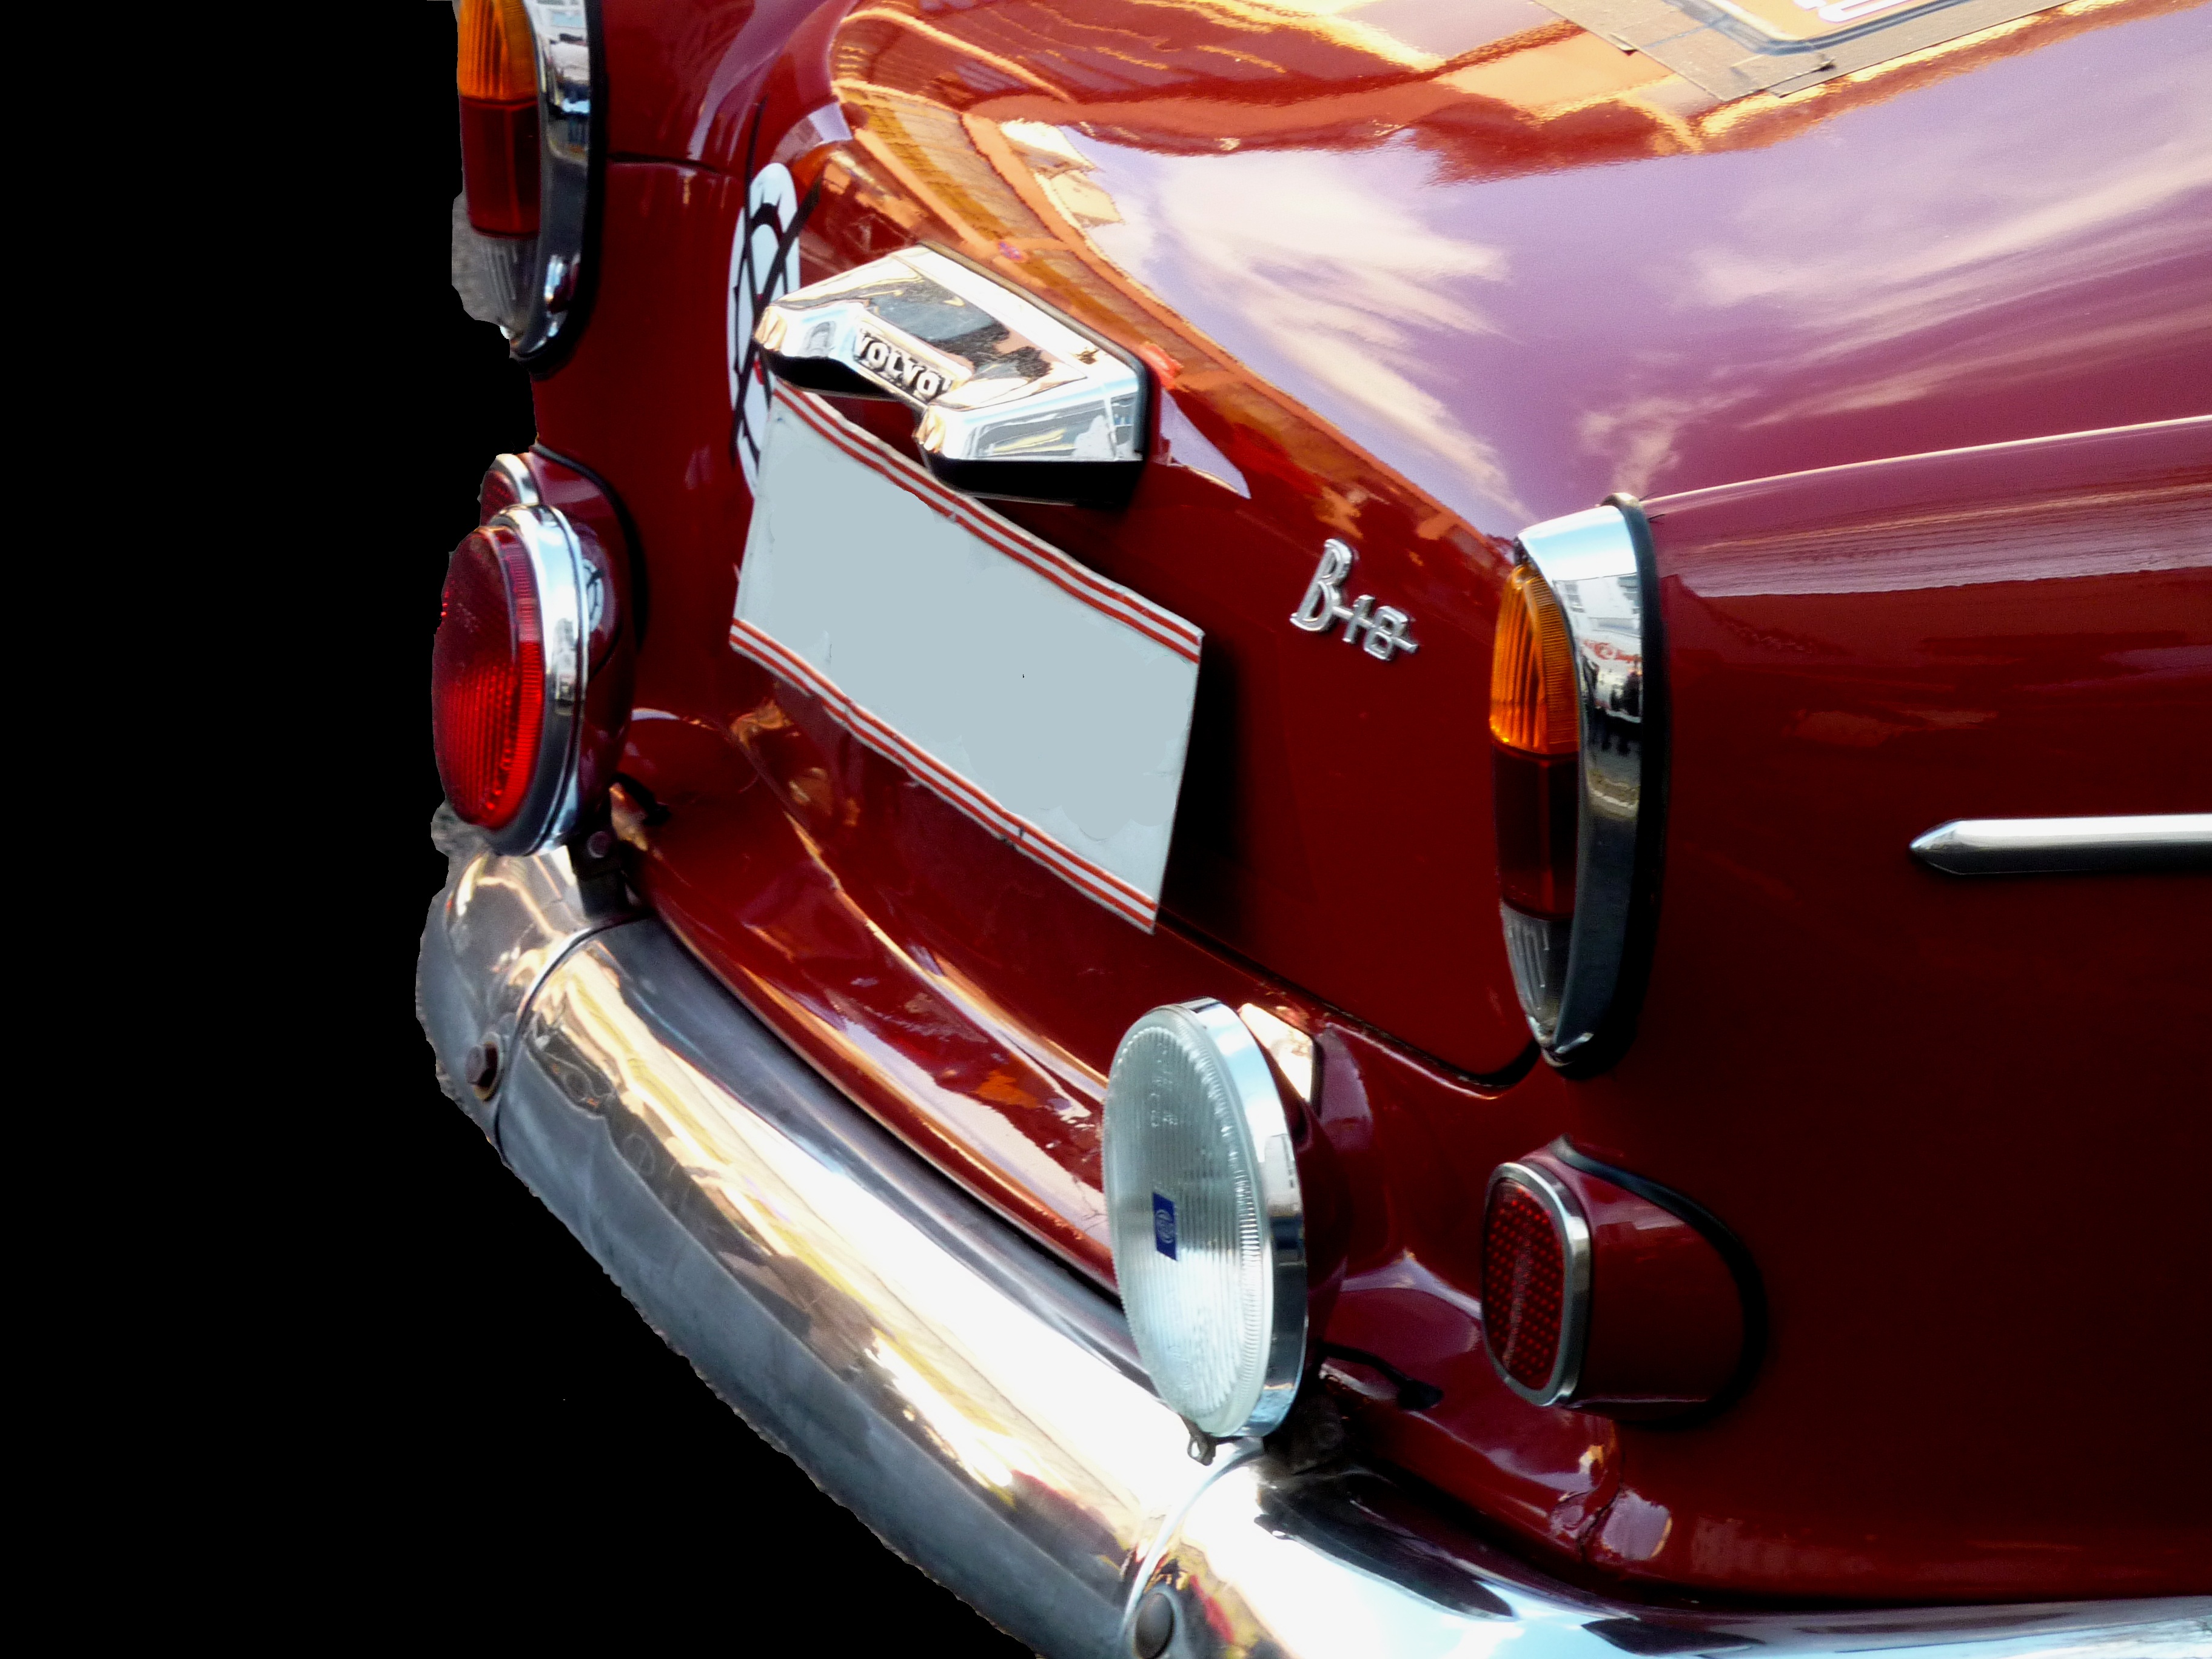
car, red, vehicle, auto, sports car, motor vehicle, vintage car, oldtimer, classic, volvo, antique car, old school, auto show, land vehicle, automobile make, automotive exterior, automotive design, luxury vehicle, performance car